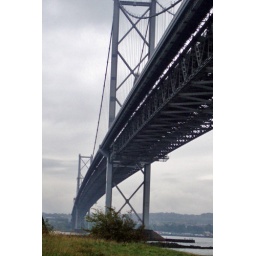
under the road bridge